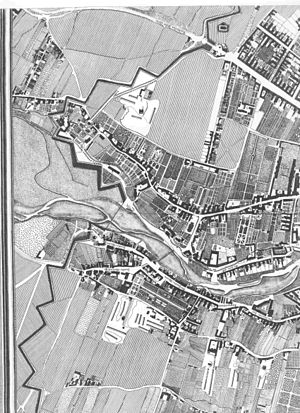
Hundsturm / Gamle billeder og kort
Hundsturm var frem til 1850 en selvstændig kommune og er i dag en bydel, der hører under Wiens 5. bydel Margareten.